Exolon

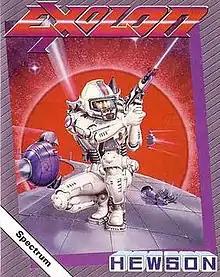
Cover artwork by Steve Weston

Exolon is a run and gun game programmed by Raffaele Cecco and published by Hewson in 1987 for the ZX Spectrum, Commodore 64, and Amstrad CPC. It was later converted to the Enterprise 128, Amiga, and Atari ST.